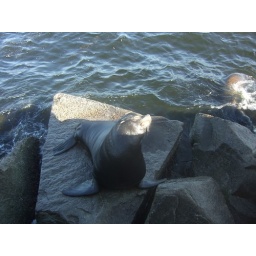
sea lion on rock and another one in the sea.